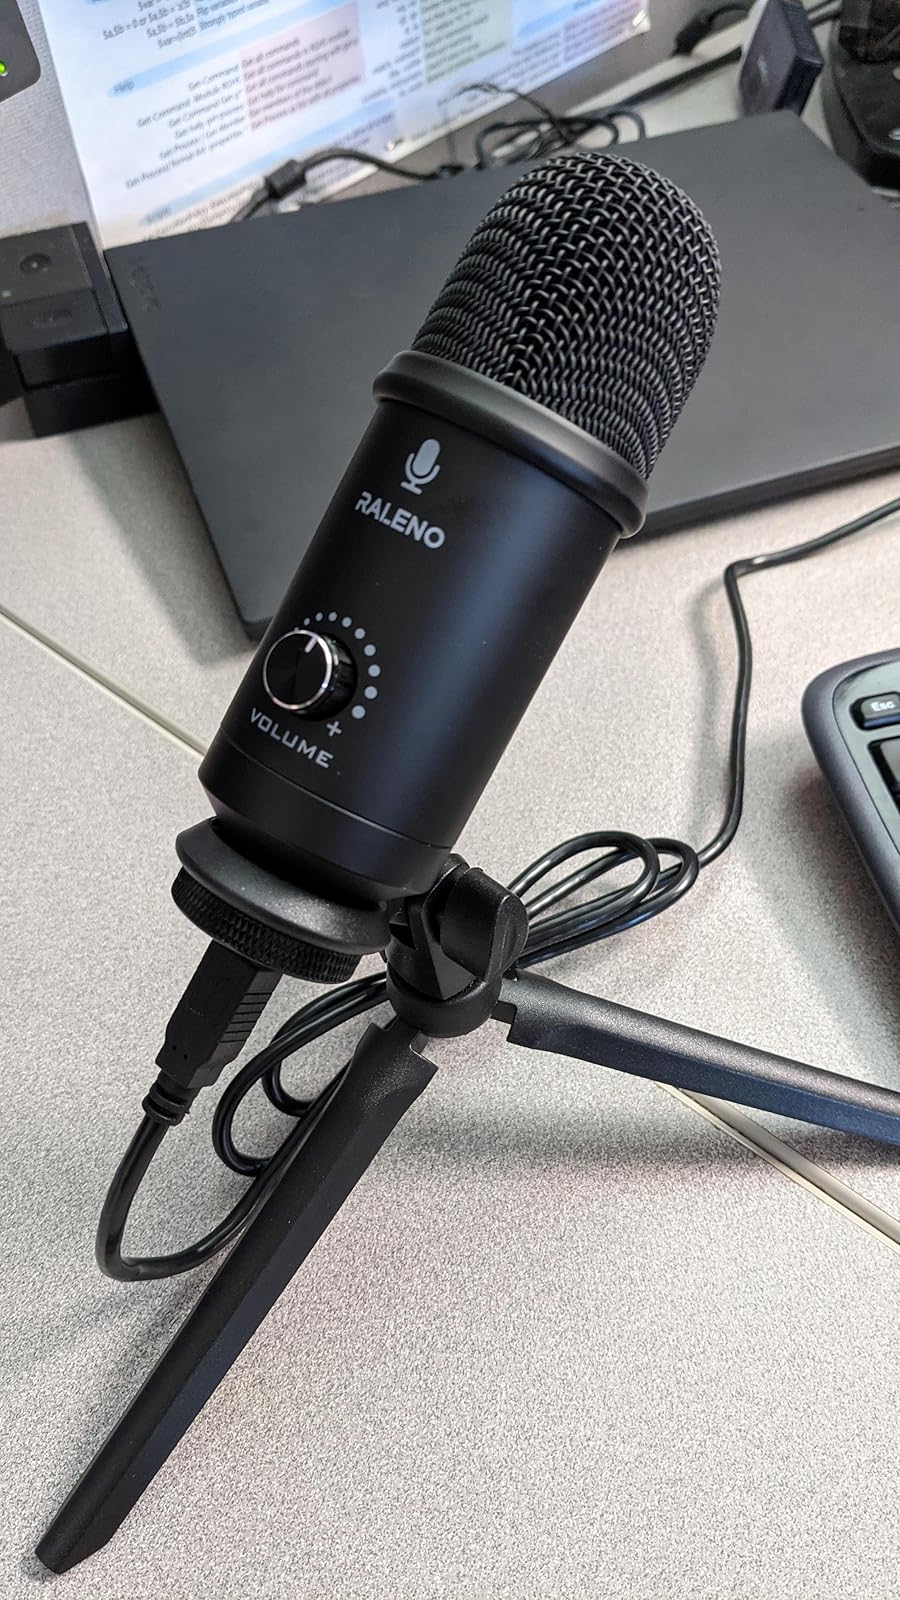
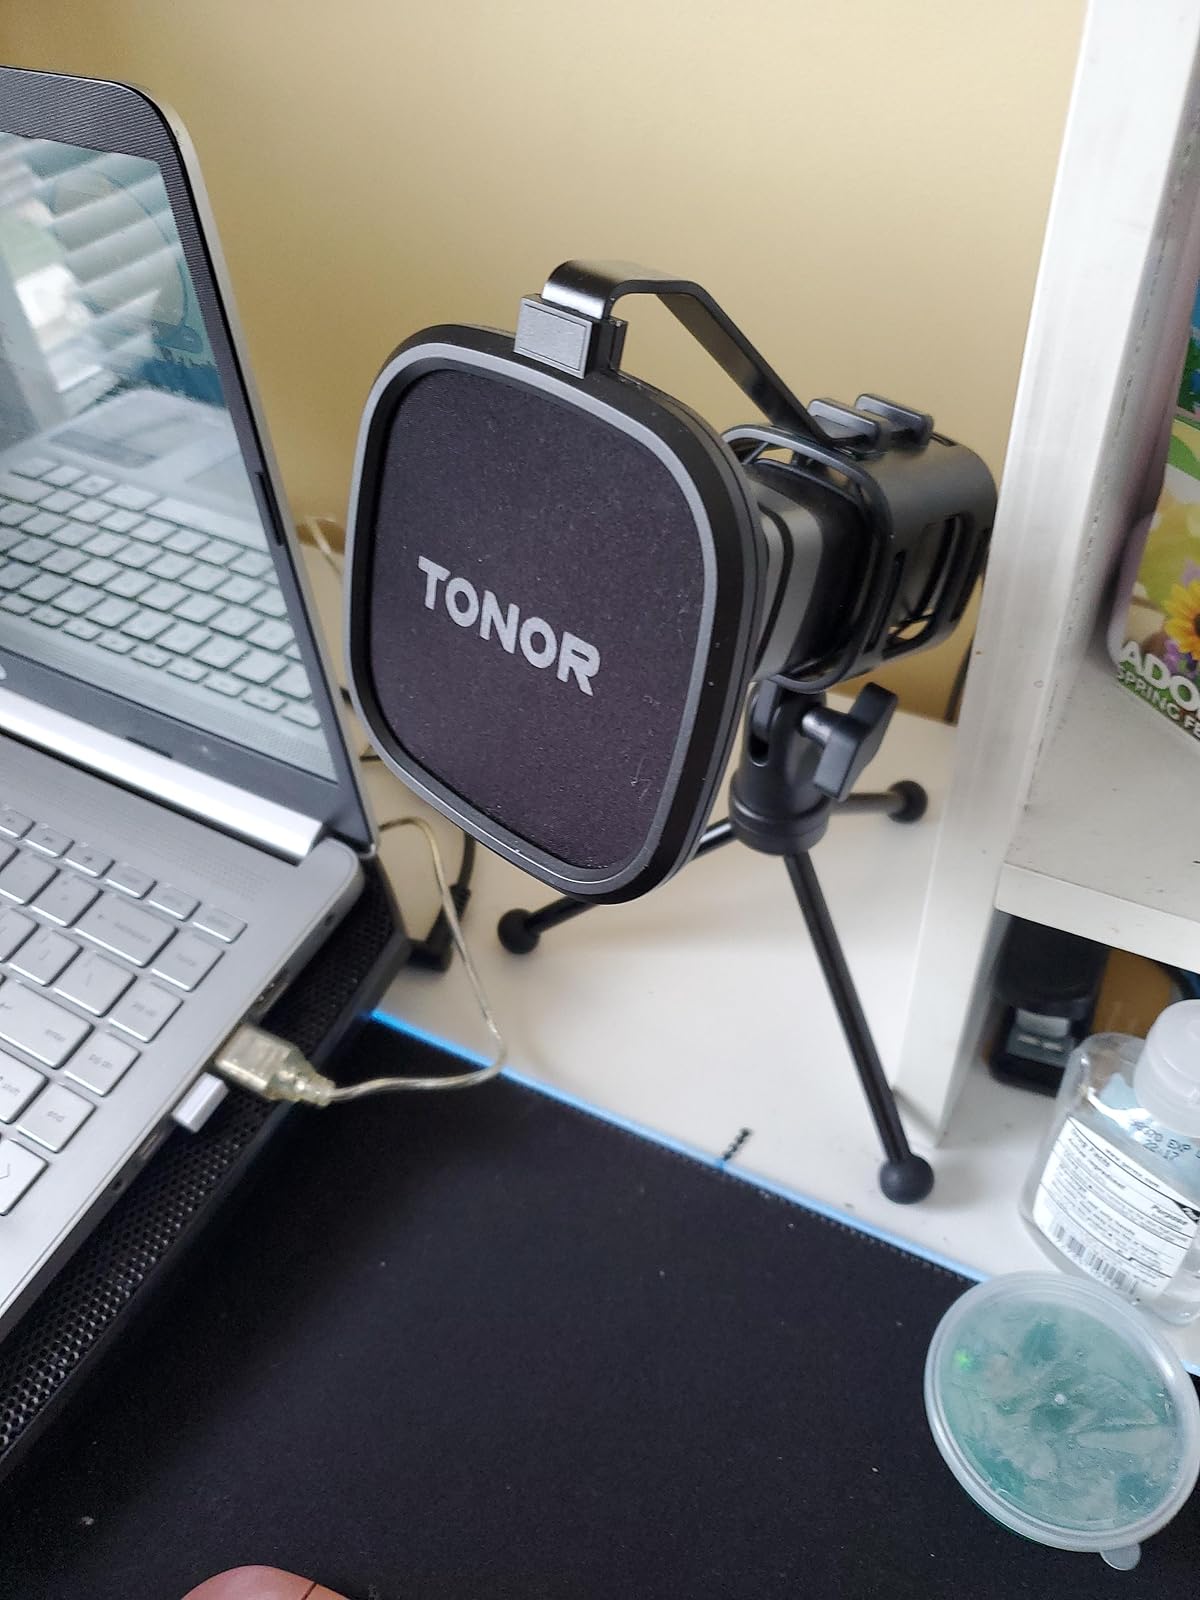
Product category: microphone
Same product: no